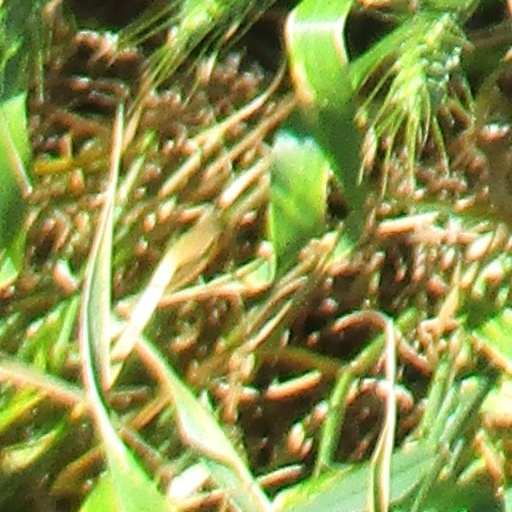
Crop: wheat